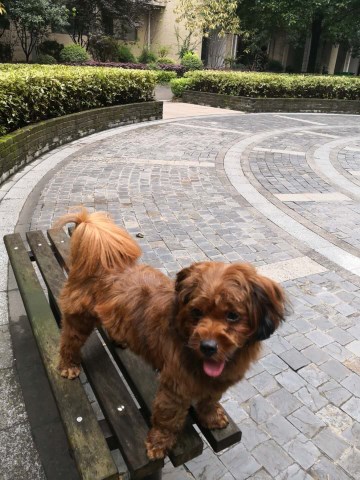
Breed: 361-n000123-Shih_Tzu